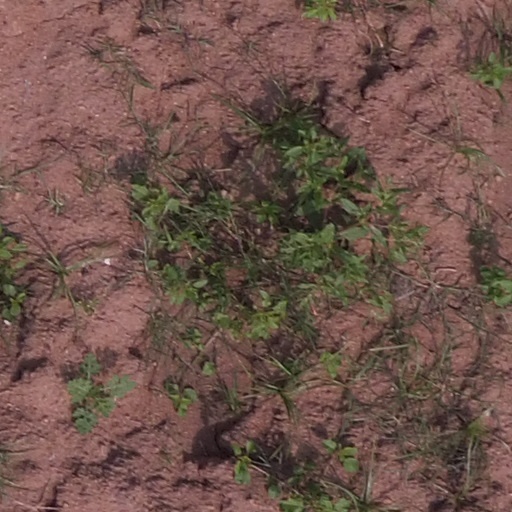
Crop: maize; corn